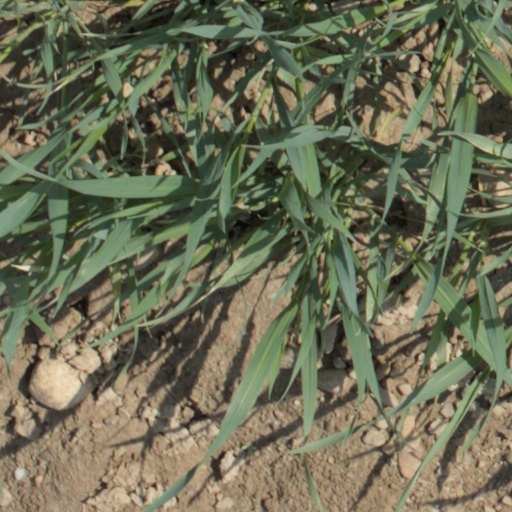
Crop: wheat